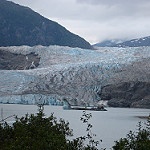
Label: glacier